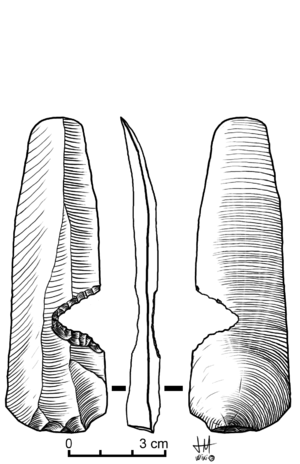
Technique du coup de microburil, premier pas: obtention d'une coche dans le lame de silex
Le coup du microburin est un procédé permettant le fractionnement contrôlé des lames et des éclats en roche taillée. Les segments obtenus peuvent ainsi servir de supports d'outils. Le plus souvent ces derniers sont des microlithes géométriques, c'est-à-dire des segments mais surtout des trapèzes et des triangles. Ce procédé a été identifié et décrit pour la première fois par Gaetano Chierici en 1875.